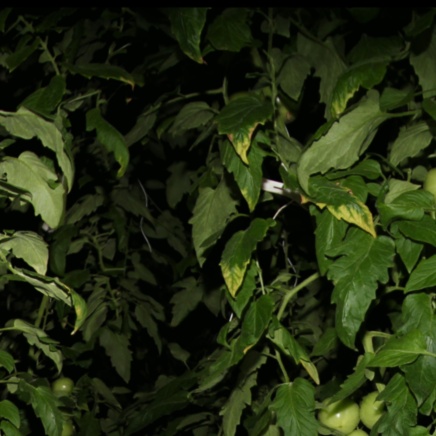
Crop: tomato